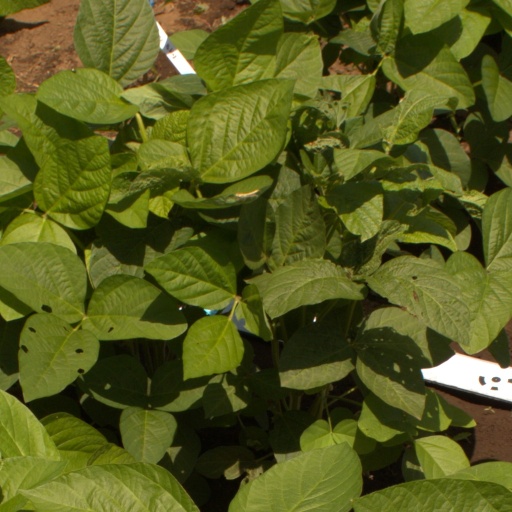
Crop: soybean